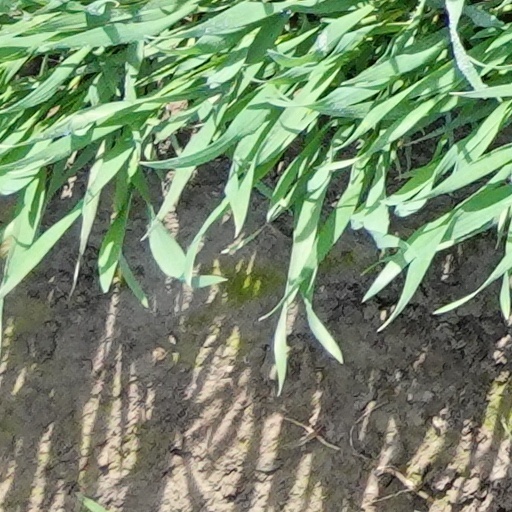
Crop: wheat